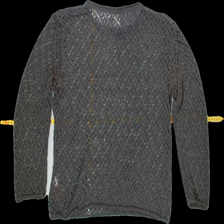
View: back
Type: Sweater
Category: Ladies
Brand: Not Applicable
Colors: Grey
Material: 56% polyester, 44% cotton
Cut: Regular, C-collar
Size: L
Season: Summer
Trend: No trend
Stains: Yes
Price range: <50
Recommended usage: Export